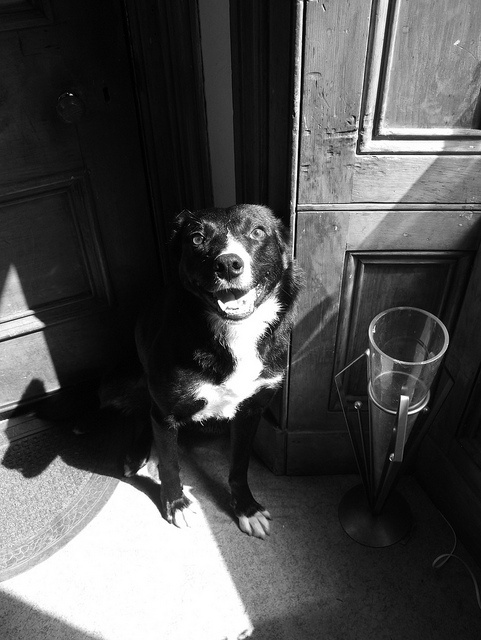
Black and white photograph of a dog looking up from the corner by a window
A very cute looking dog in a very dimly lit room.
A black and white dog looks eagerly at the camera man by a door.
a black and white photo of a dog near a door
A dog standing next to the door and a cup